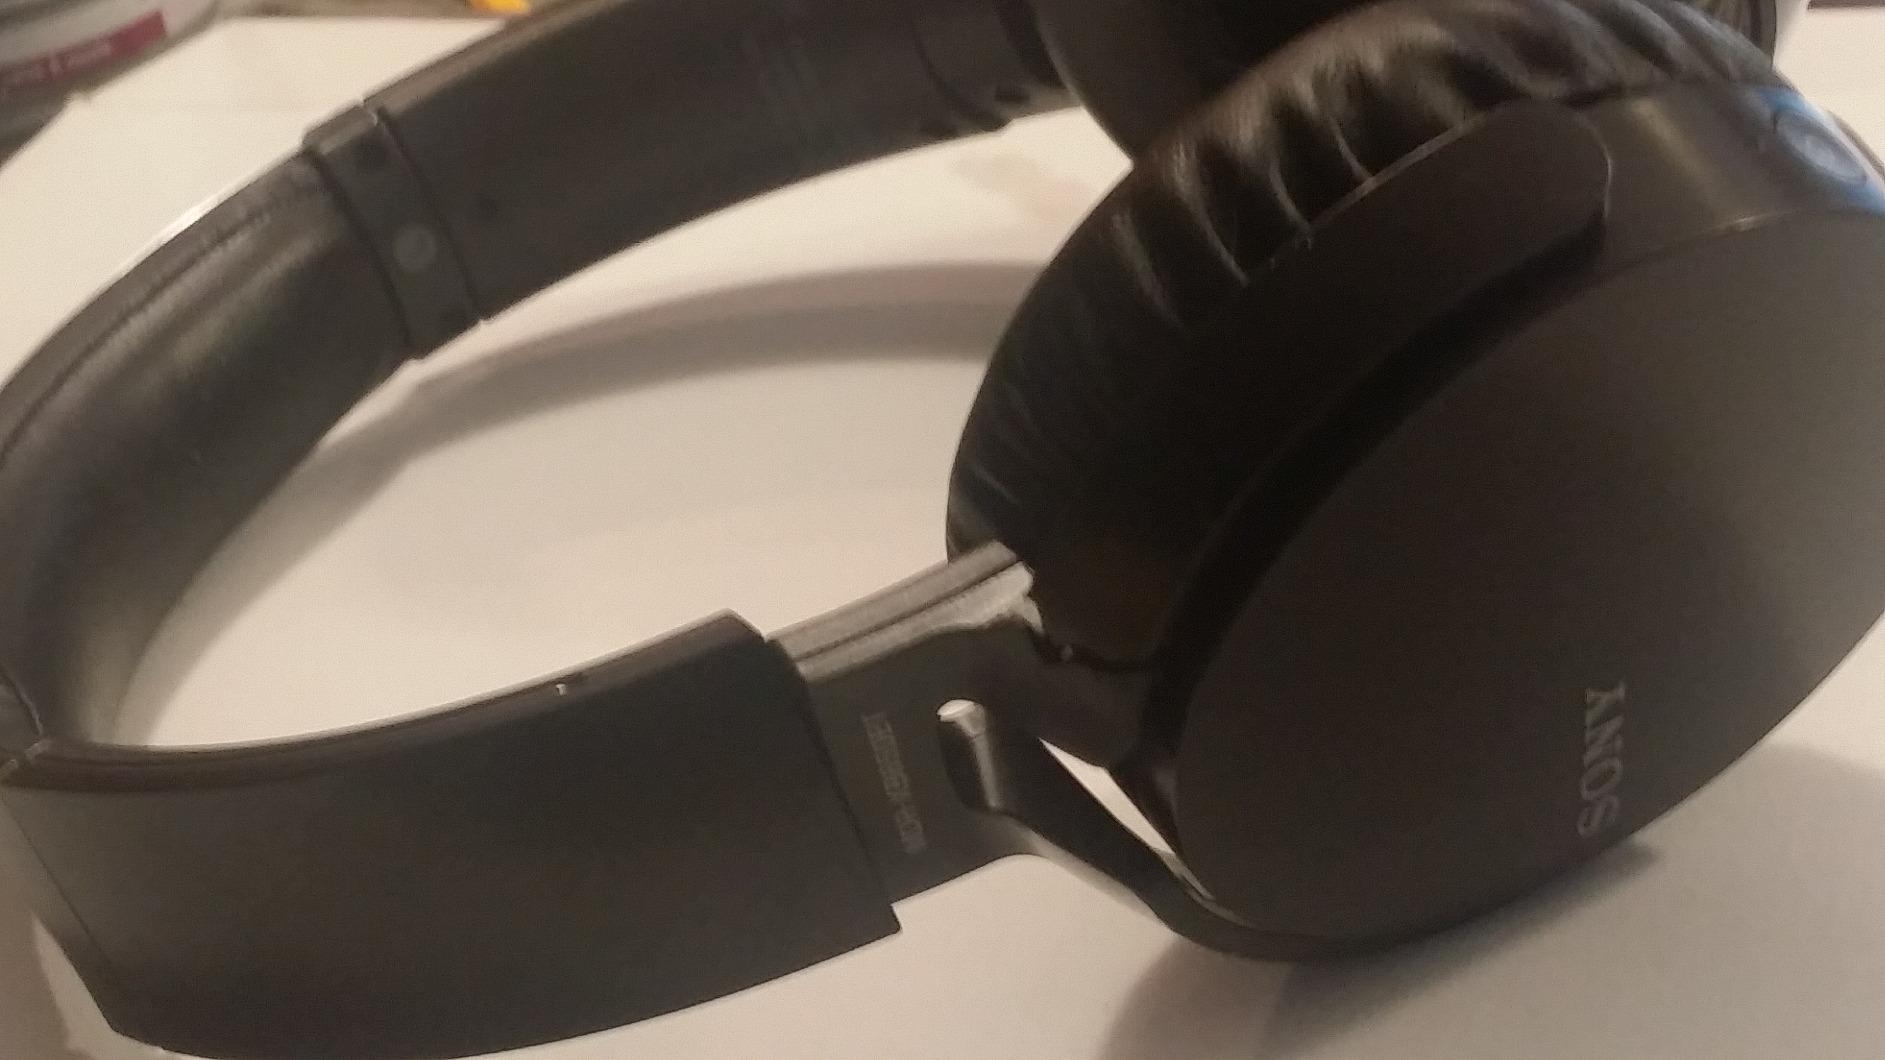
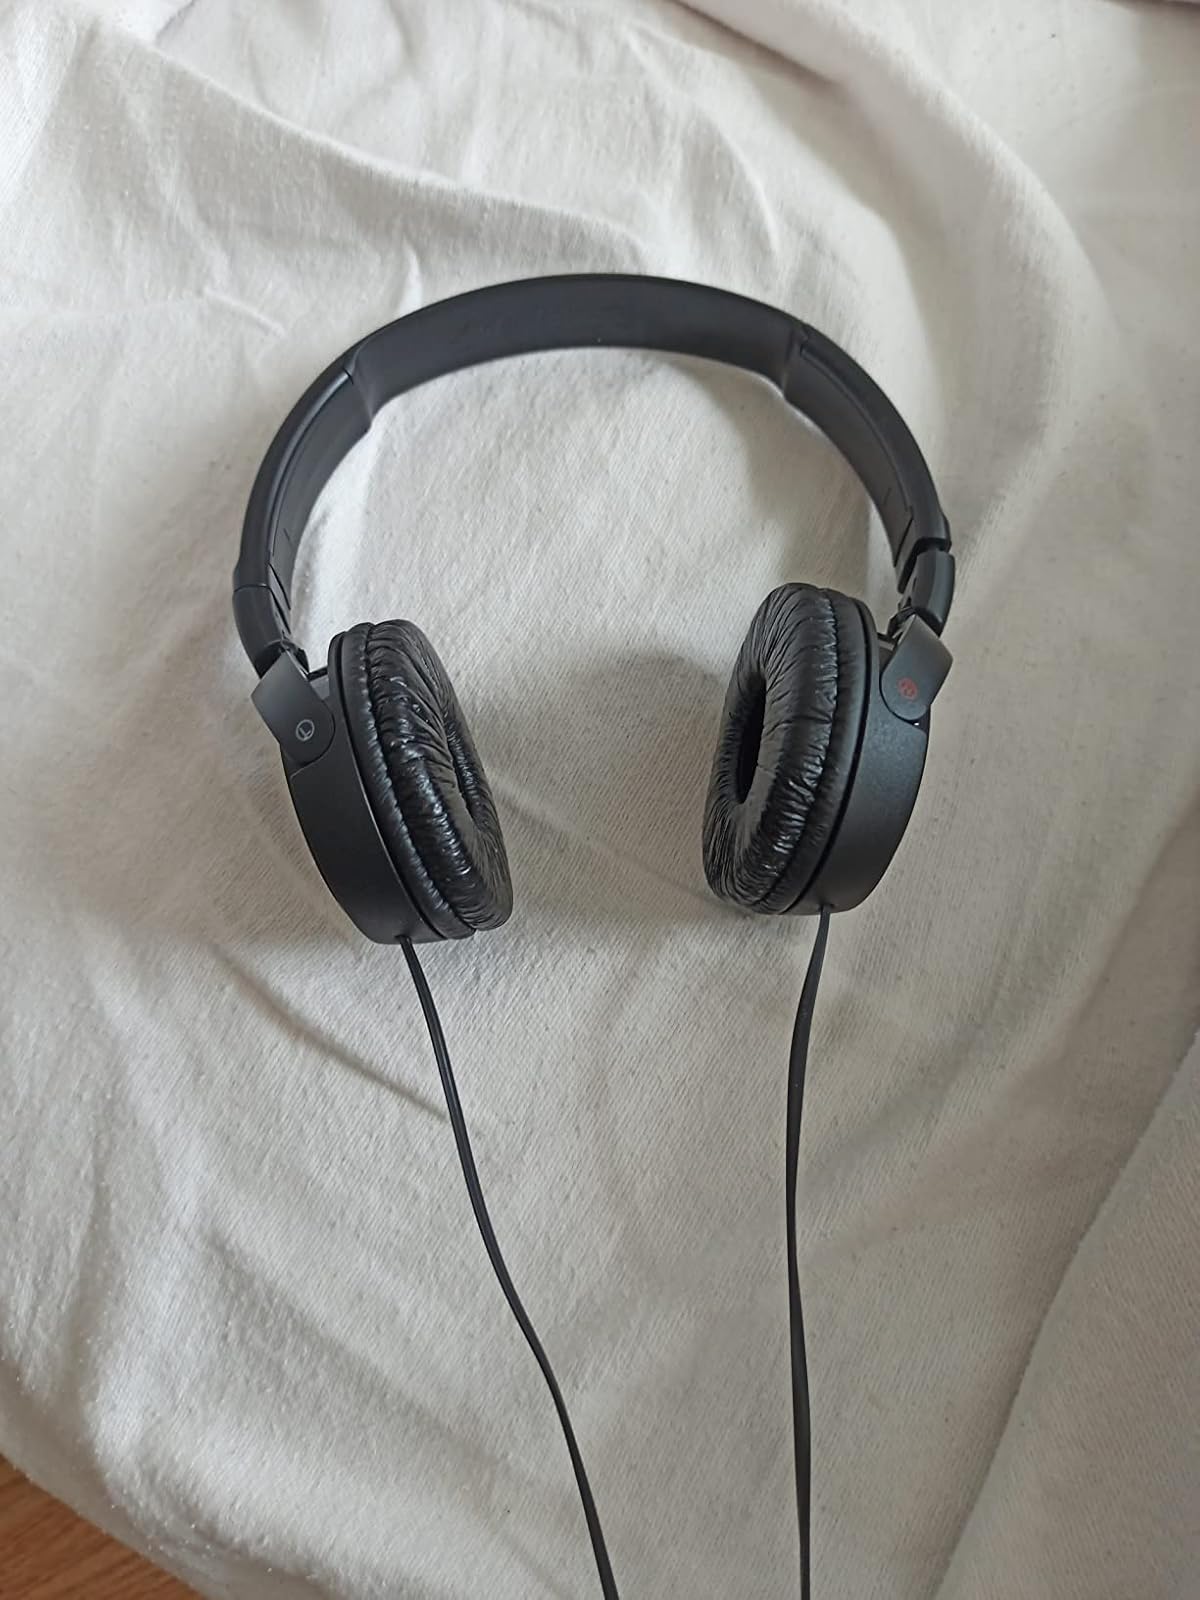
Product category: headphones
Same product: no